Arlette Conquers Paris

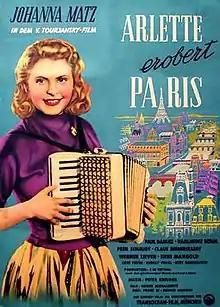

Arlette Conquers Paris (German: Arlette erobert Paris) is a 1953 West German comedy film directed by Viktor Tourjansky and starring Johanna Matz, Karlheinz Böhm and Claus Biederstaedt. It was shot at the Babelsberg Studios and on location in Paris. The film's sets were designed by the art directors Franz Bi and Bruno Monden.